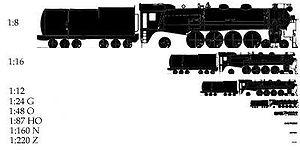
Le modélisme ferroviaire est une activité de modélisme concernant les trains et le monde ferroviaire, et tout particulièrement leur reproduction suivant une échelle et un thème définis, ainsi que leur exploitation.